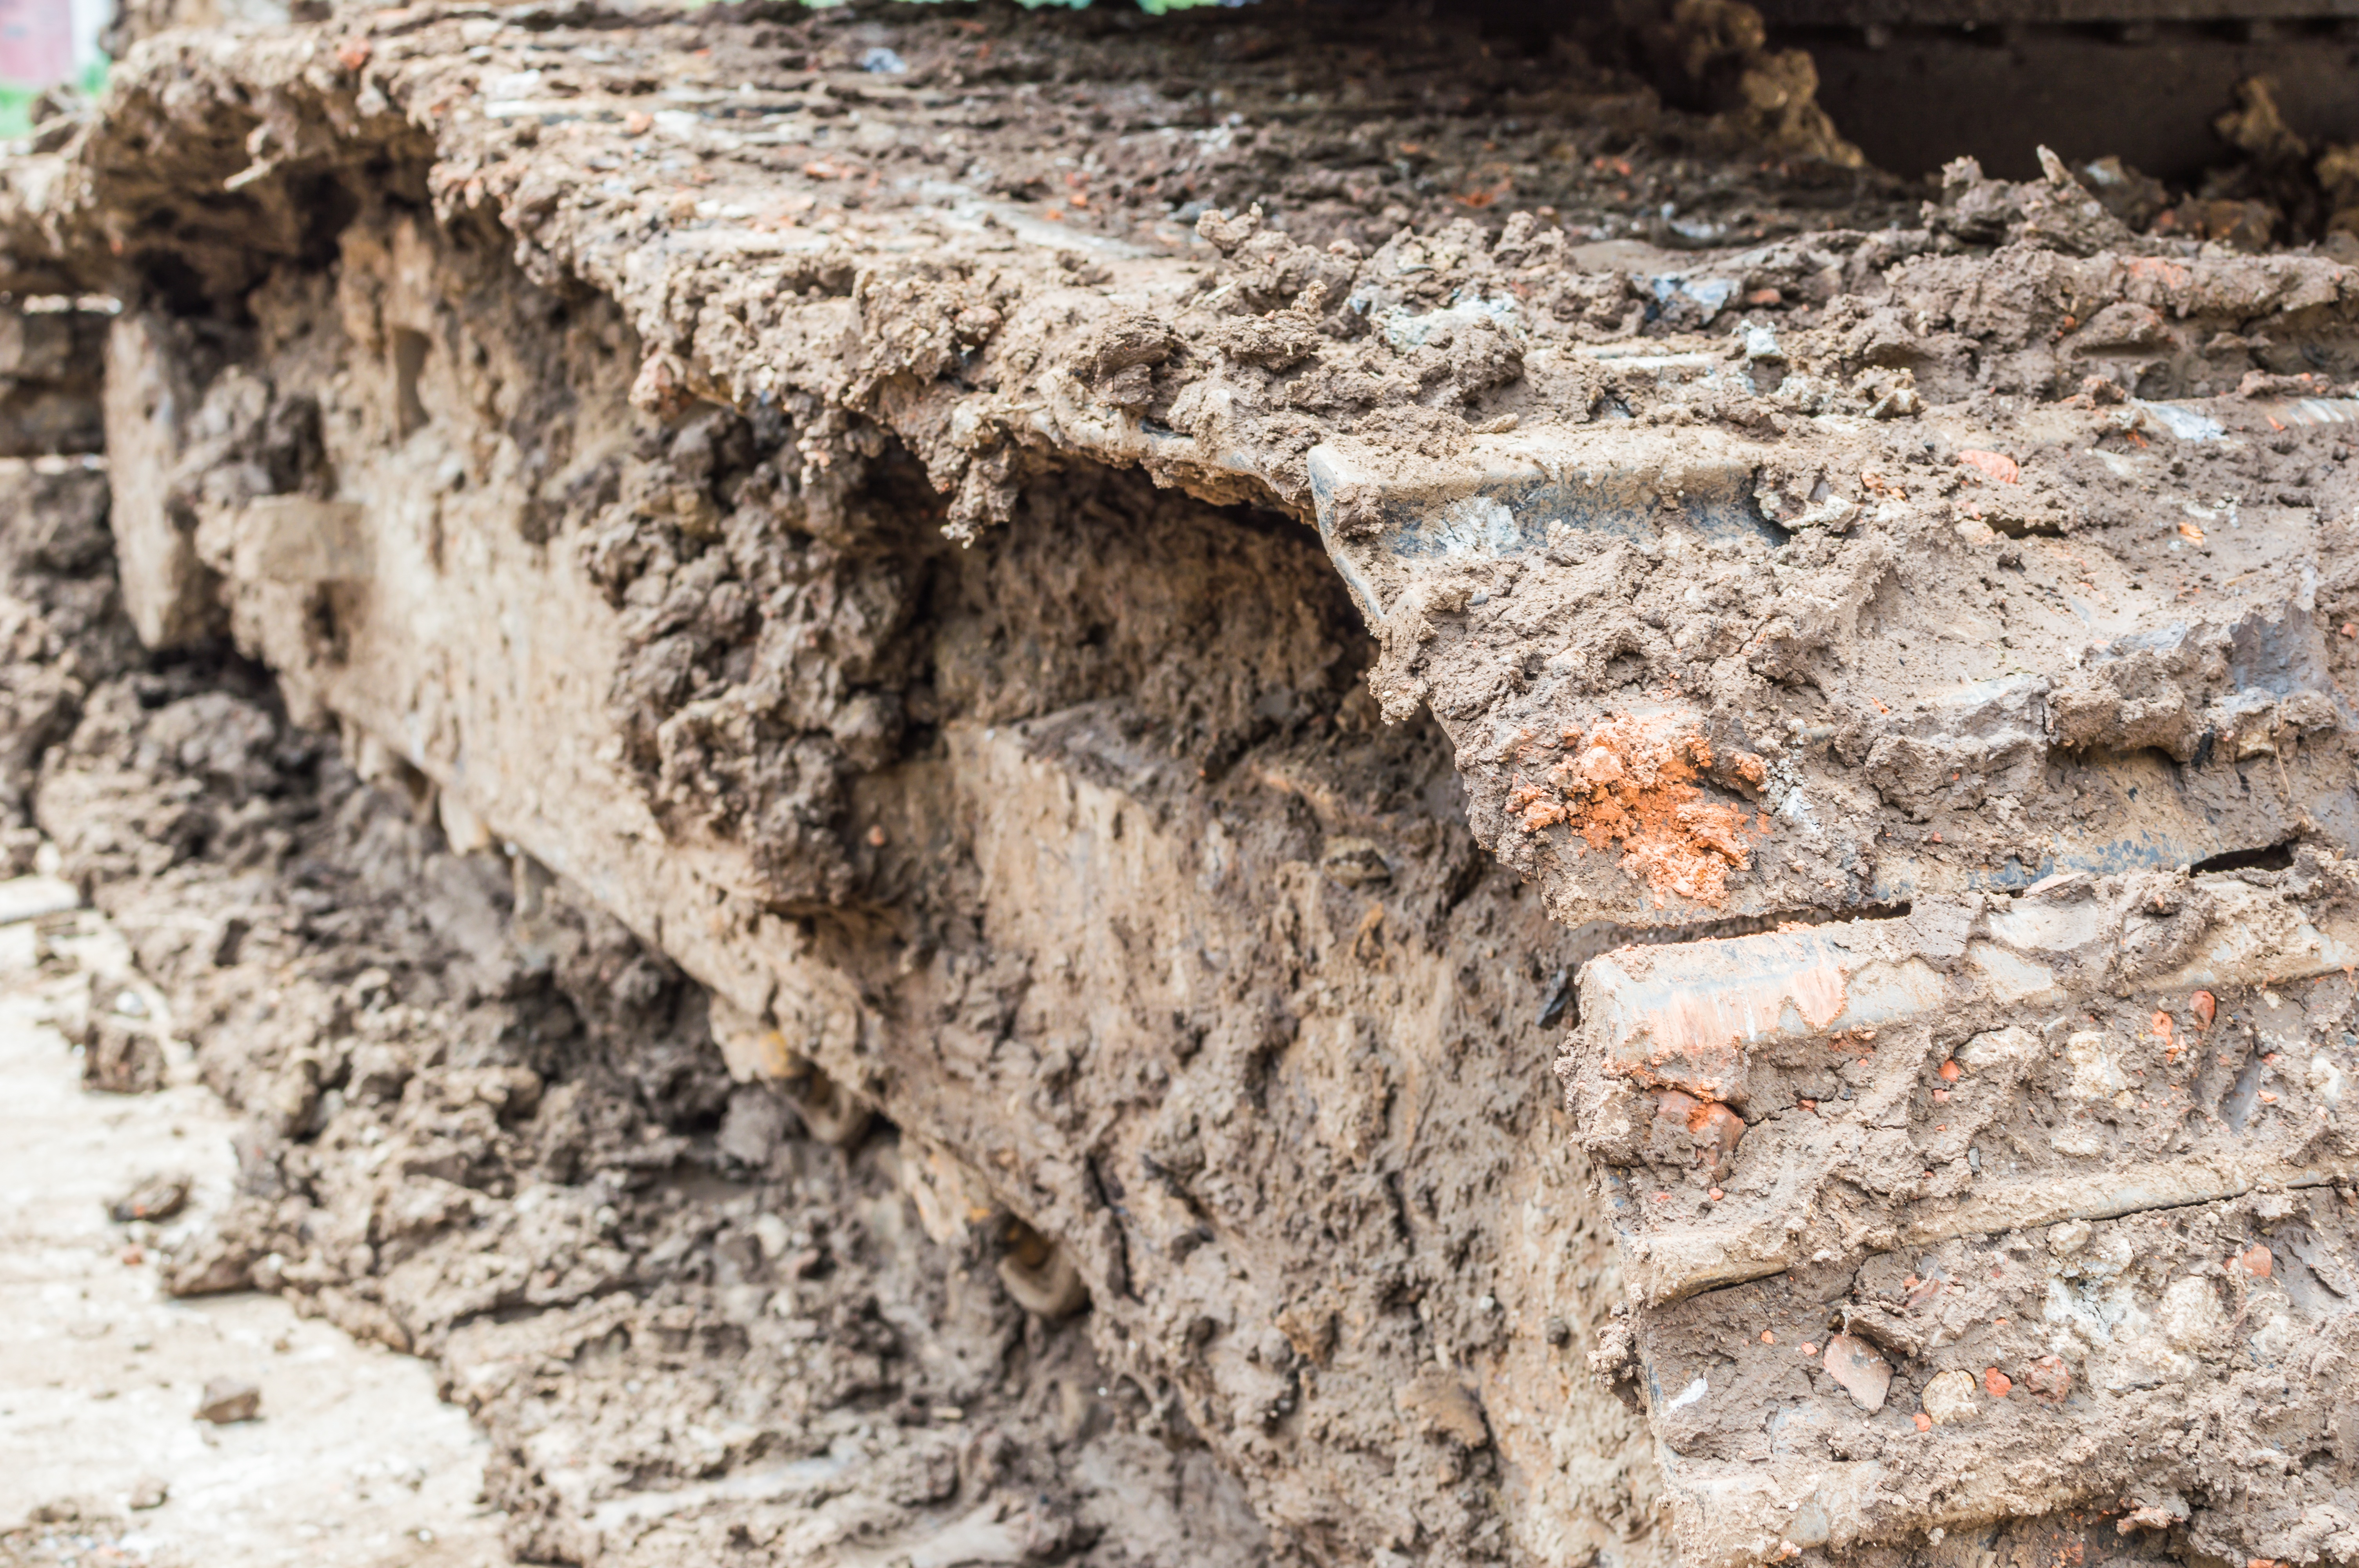
work, sand, rock, wood, track, ground, wheel, wall, construction, truck, vehicle, equipment, mud, soil, industrial, industry, material, tire, activity, power, rubble, geology, earth, ruins, foundation, large, site, excavator, heavy, dig, development, loader, stuck, ancient history, geological phenomenon